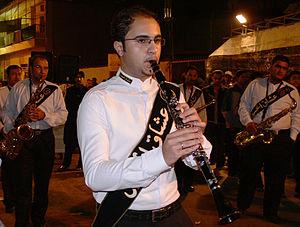
Cet article présente sommairement divers aspects de la culture de Bahreïn.